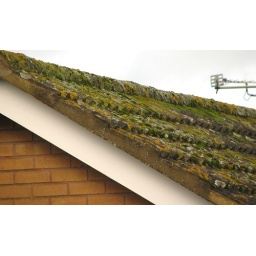
it's been so wet for the last year that roofs around here are turning green and furry